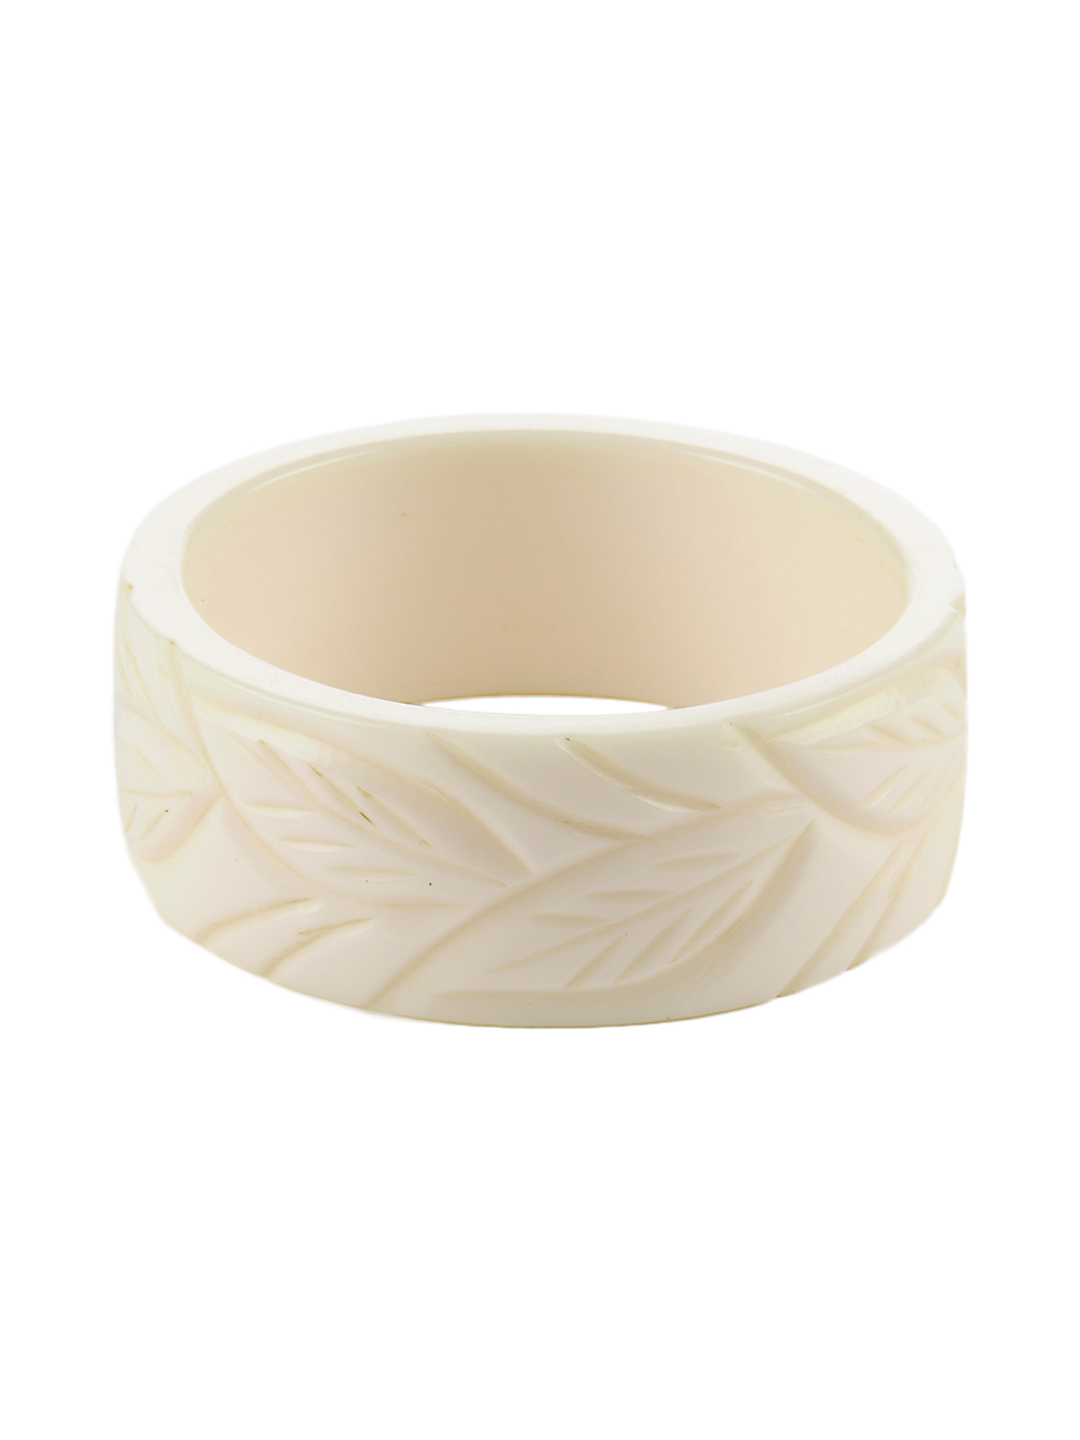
ToniQ Women White Bangle
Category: Accessories / Jewellery / Bangle
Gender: Women
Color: White
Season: Winter 2016
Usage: Casual